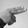
ASL letter: H